Bishop's Ordinariate

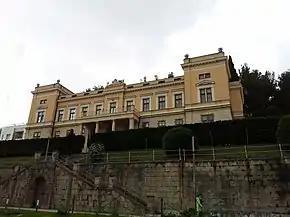
Bishop's Ordinariate in Mostar

The building consists of very simple right-angled triangle enhanced with the two expressive risalits at the ends of the building. It also includes a central cloister on the poles that places emphasis on the portal. The entire structure is placed on the elevated ground – above the level of the road – and the access to the building is made possible by the two staircases.